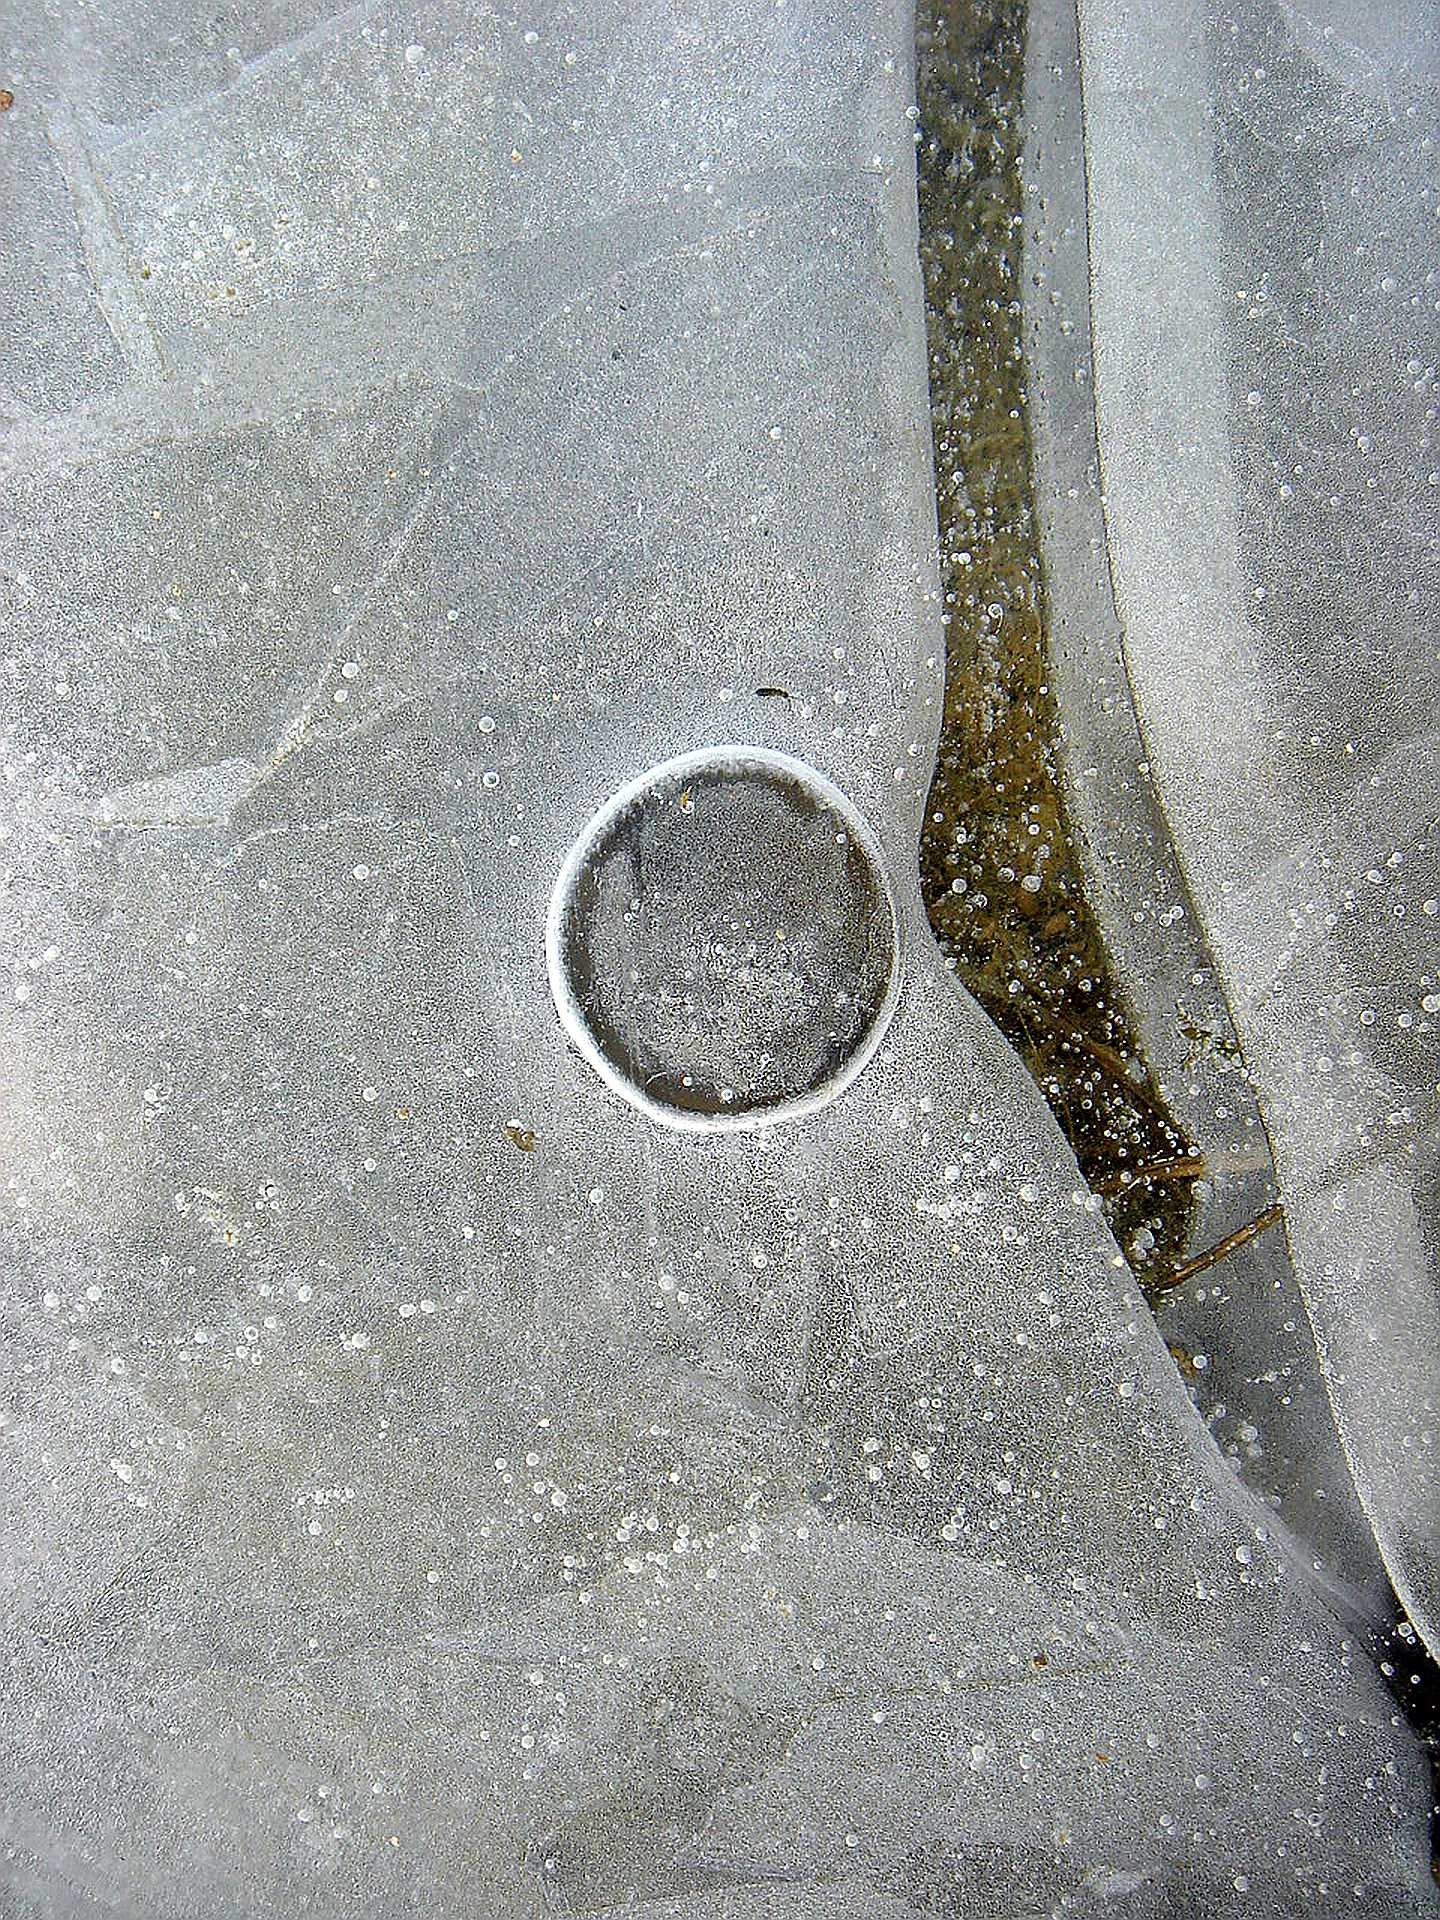
water, winter, glass, number, frost, wall, asphalt, ice, material, circle, surface, shape, flooring, road surface